Nissan L engine

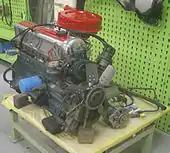
Nissan L20 engine

The L20 is a SOHC 12-valve engine produced from 1966. A bore and stroke of meant a displacement of . It was used in the Nissan Skyline 2000 GT and Nissan Cedric 130, producing for the 2000 GT and for the Cedric. This engine was plagued by problems caused by its rushed development and was short lived, with the engine being discontinued two years later.